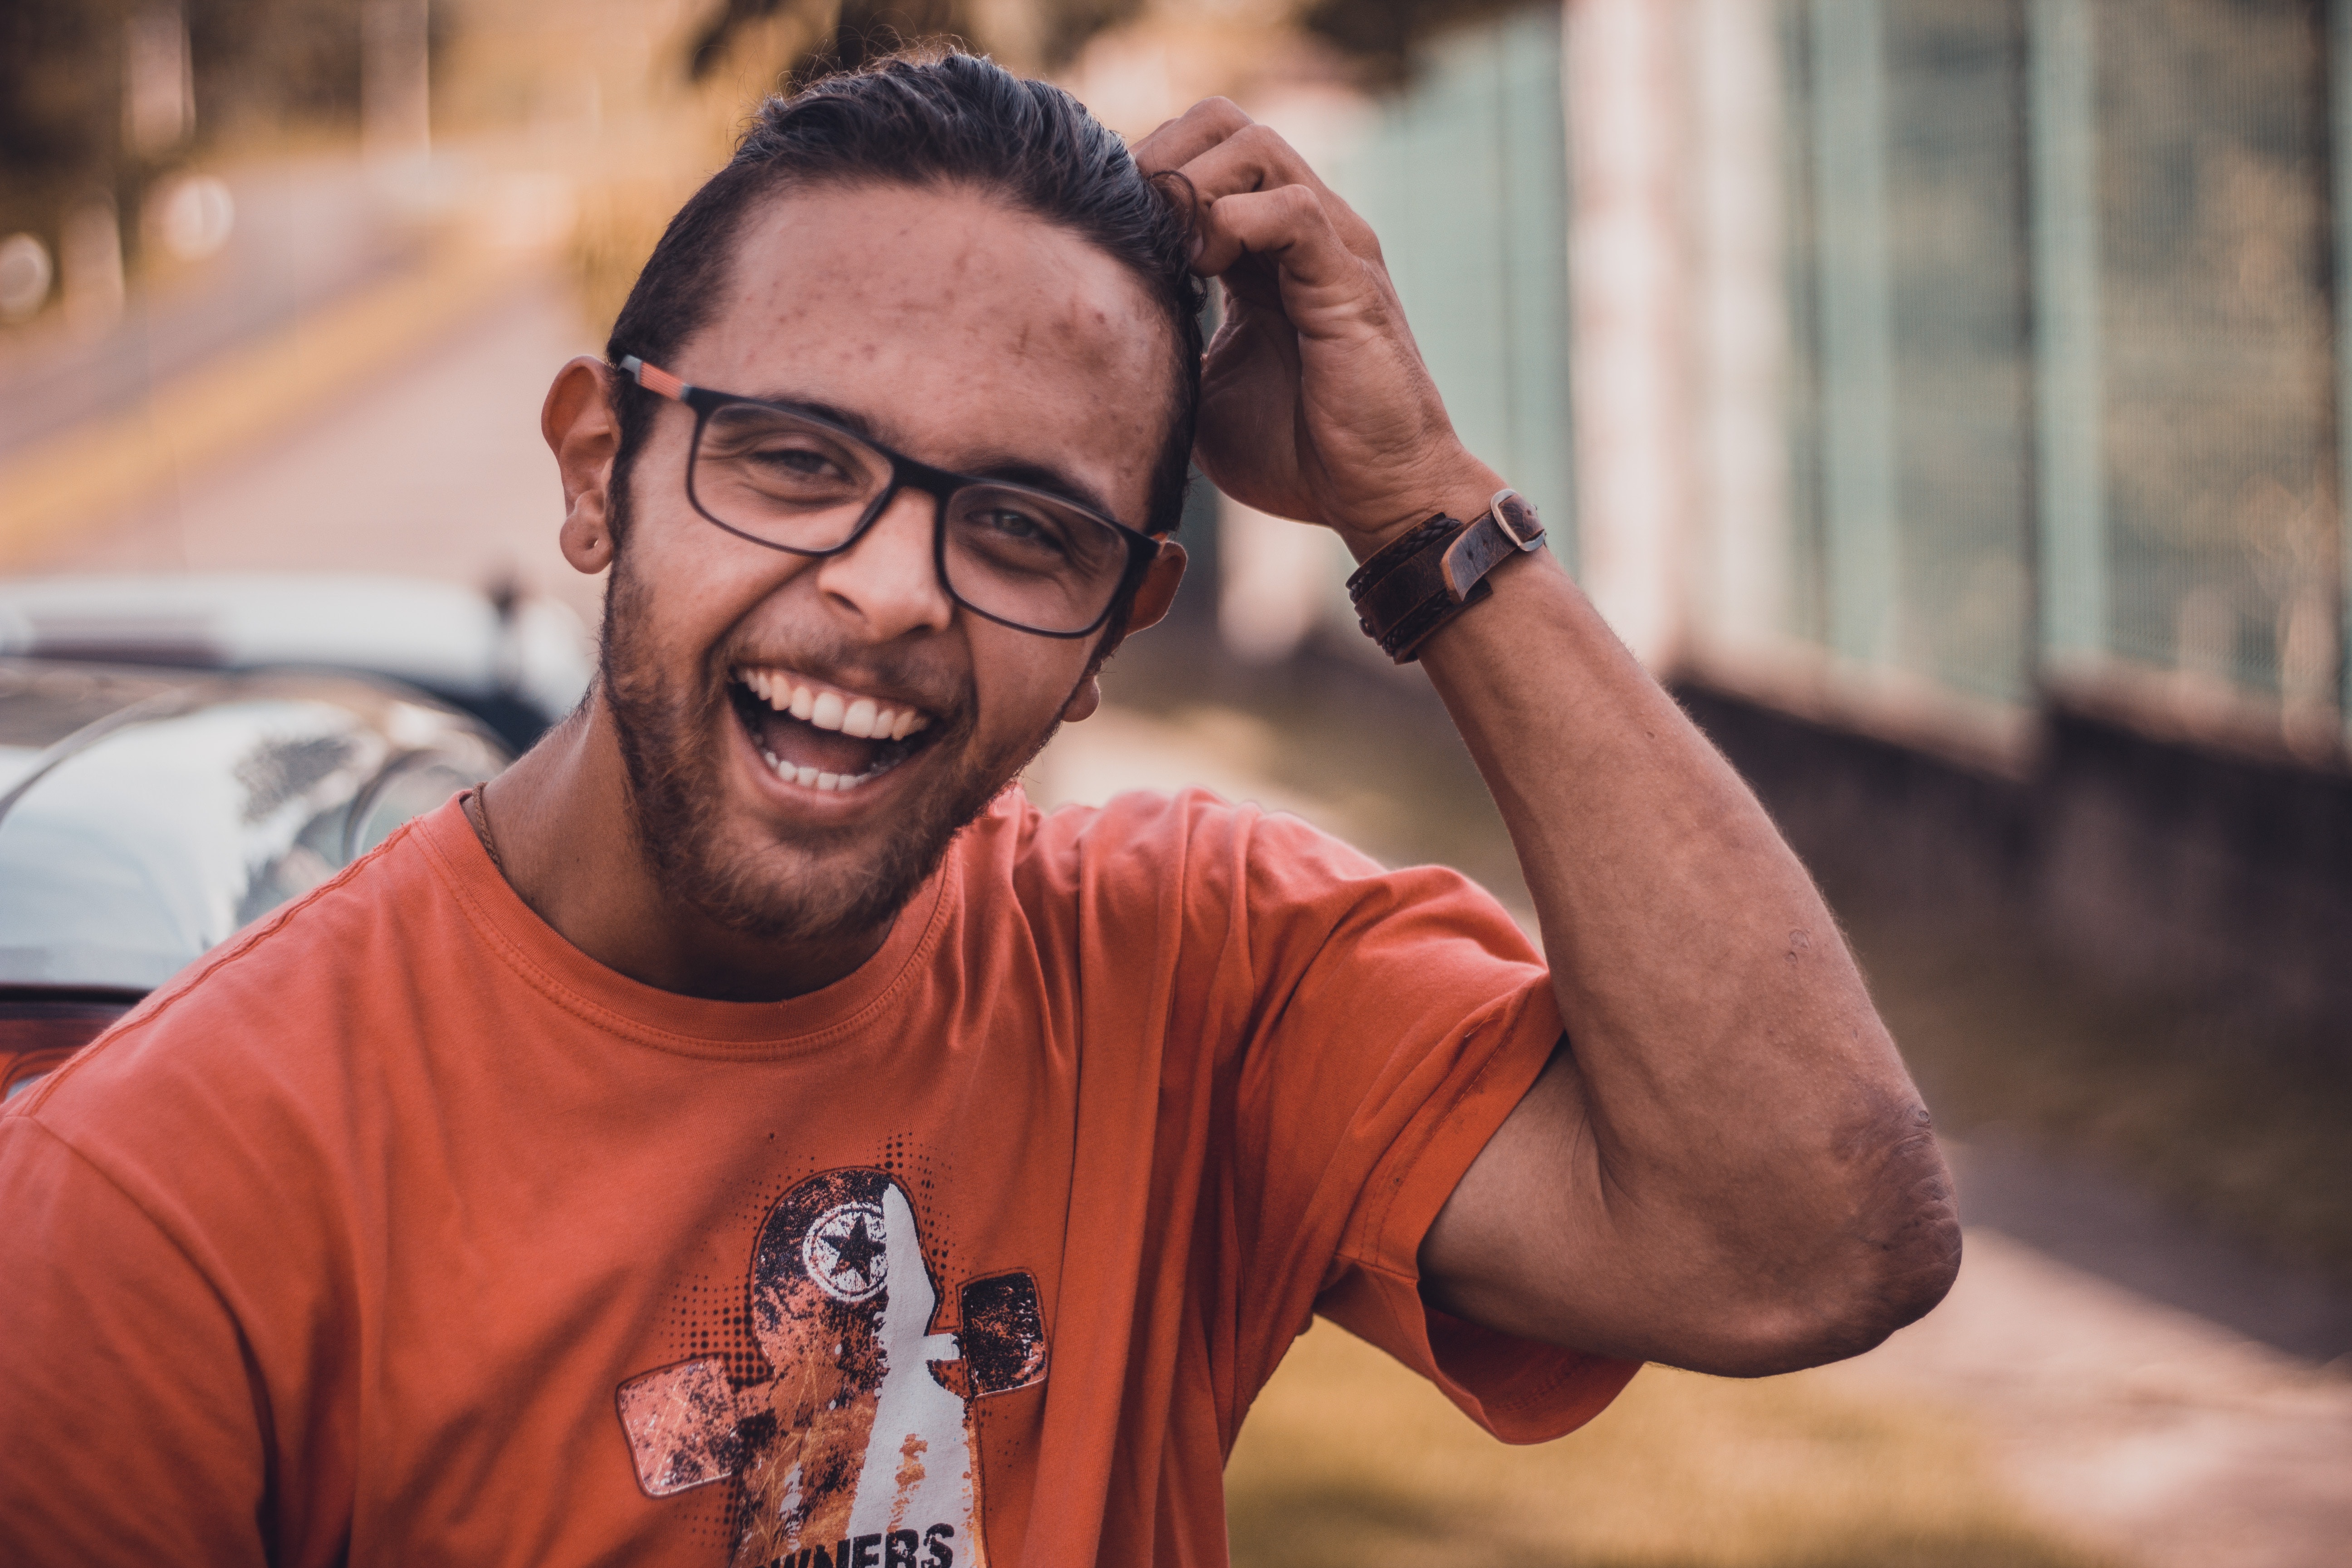
glasses, people, cool, forehead, eyewear, smile, human, facial hair, fun, moustache, beard, photography, t shirt, gesture